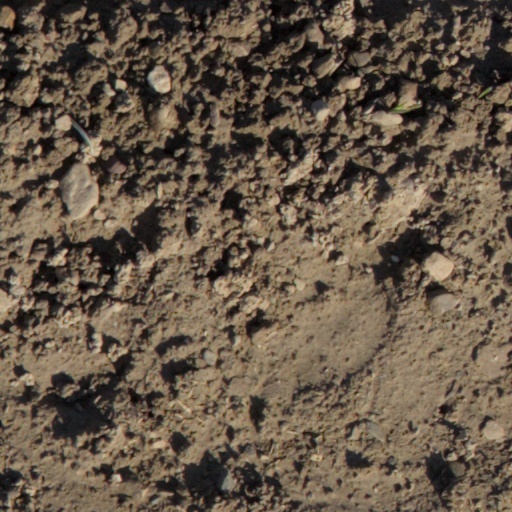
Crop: wheat